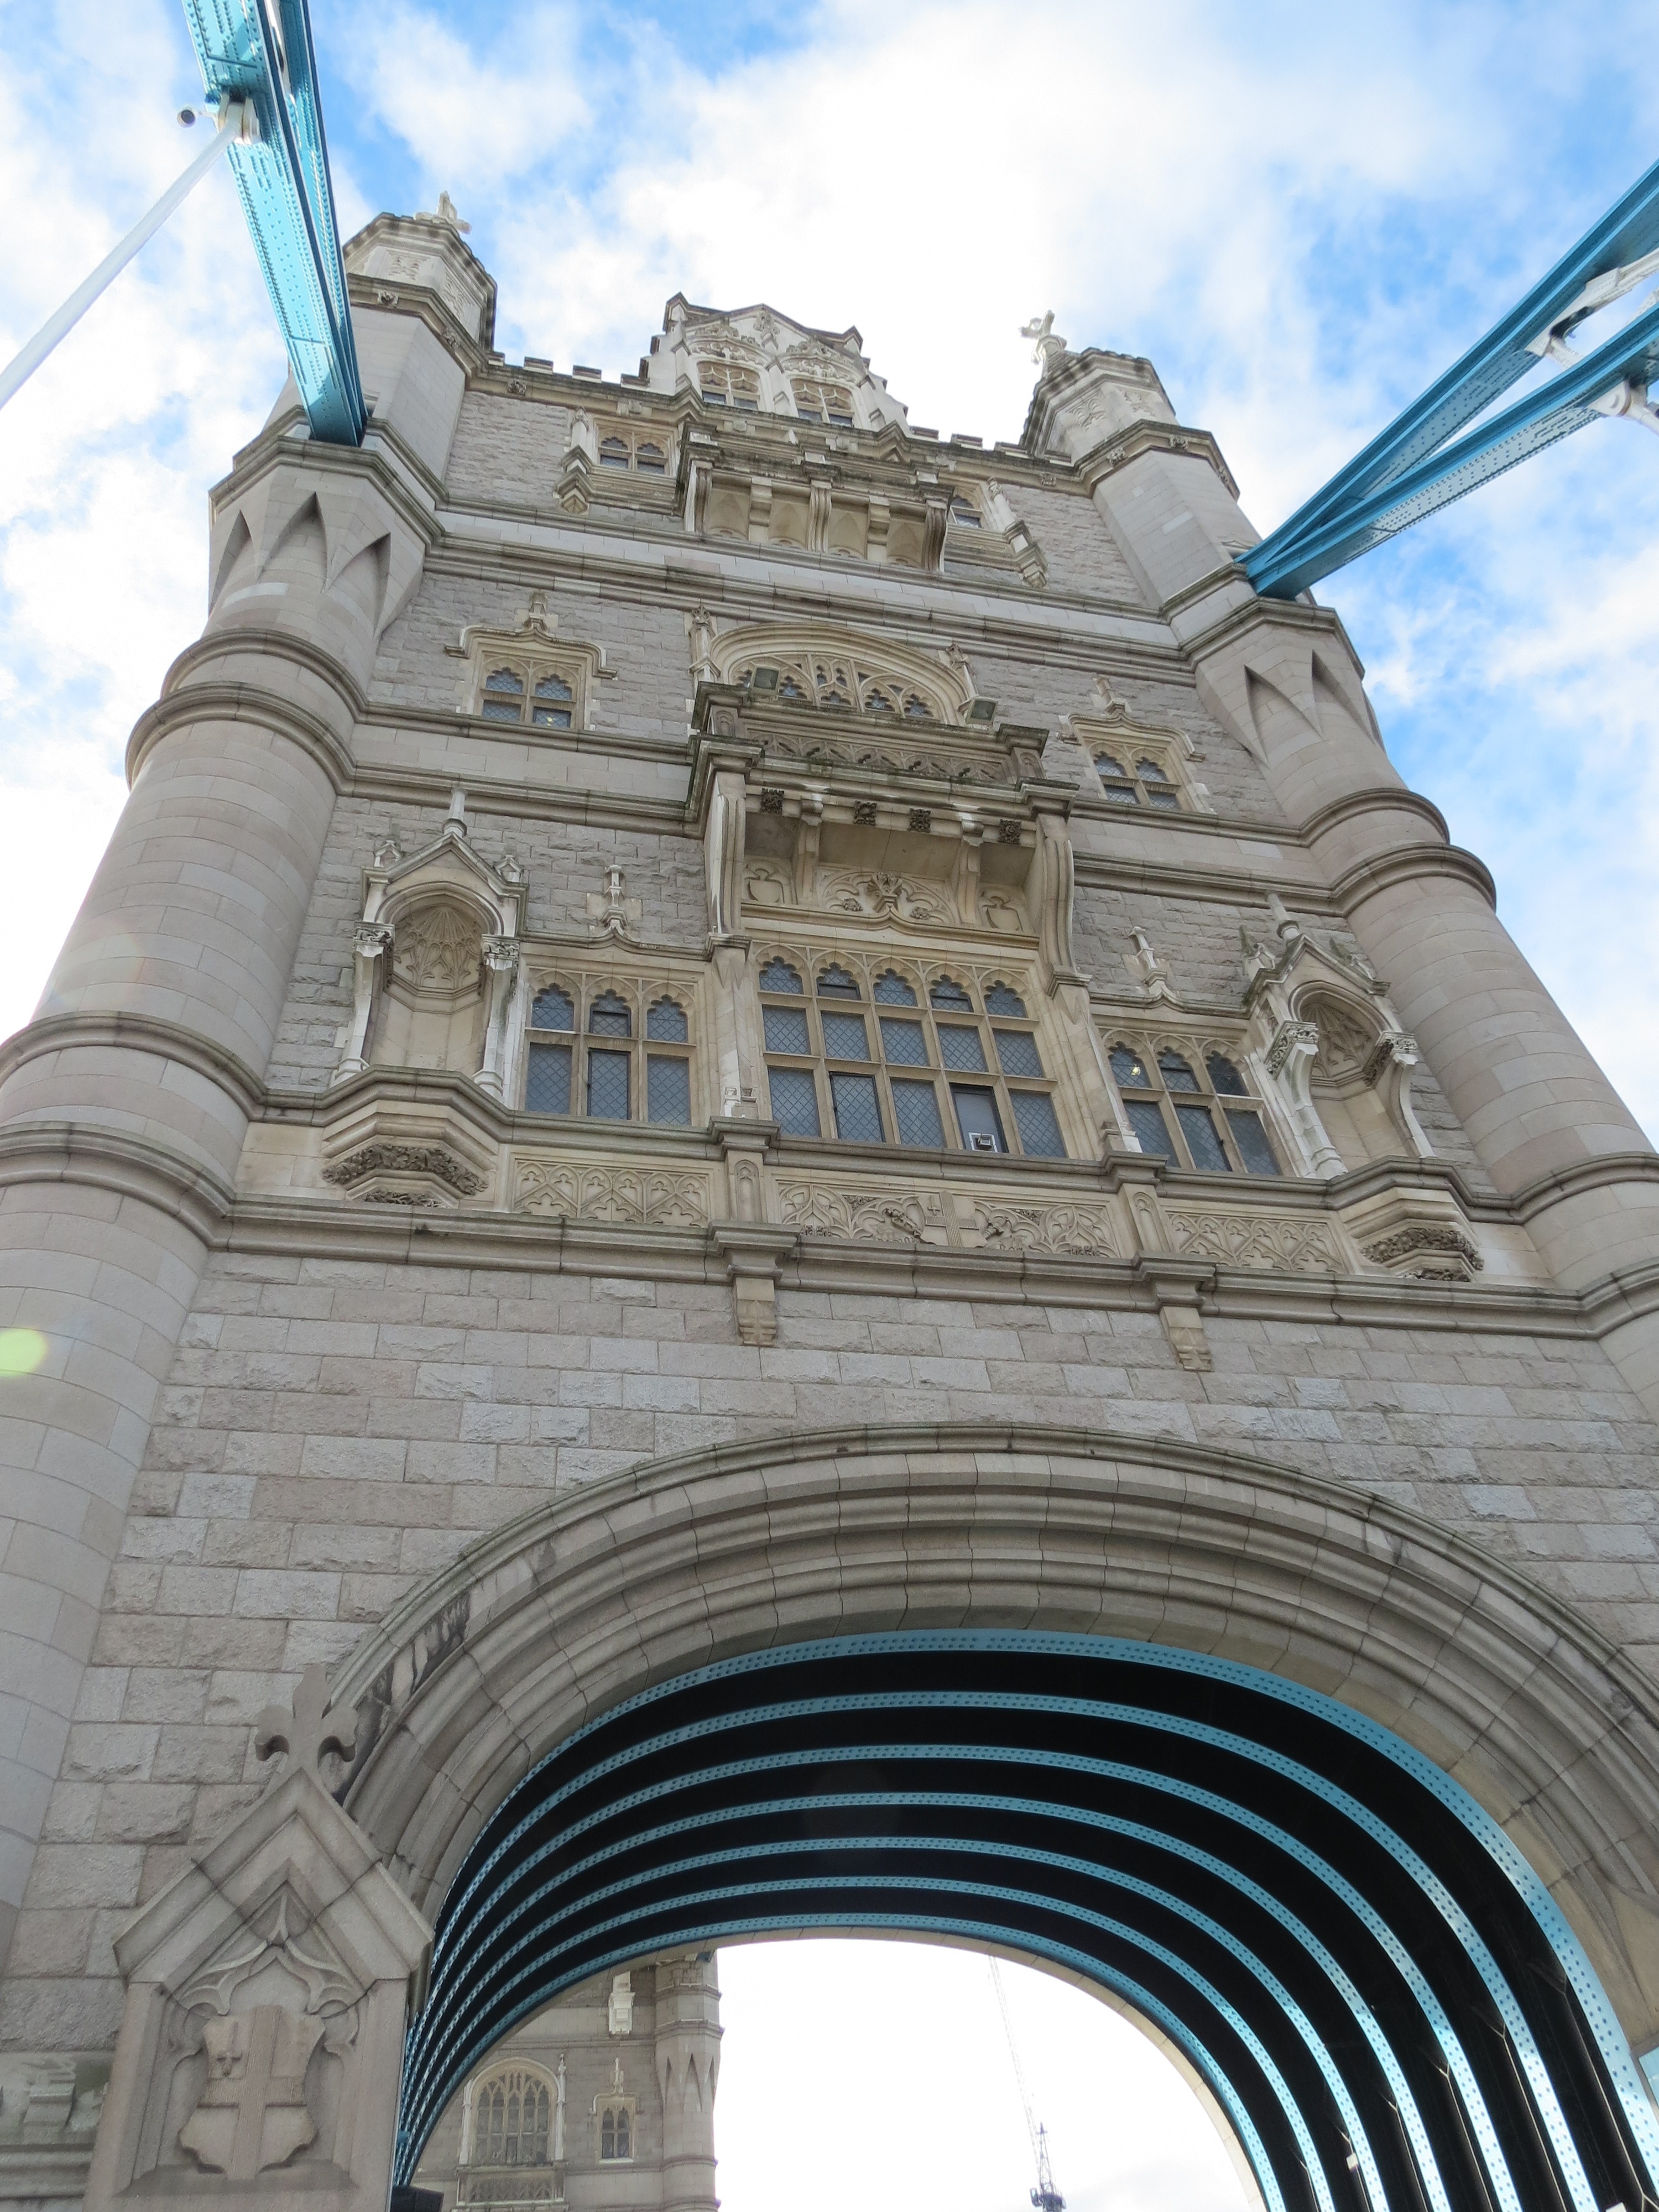
architecture, bridge, building, monument, statue, arch, tower, landmark, facade, church, cathedral, place of worship, london, spire, dome, ancient history